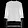
Label: Pullover